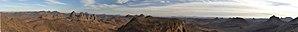
L'Assekrem est un haut plateau situé dans les montagnes du Hoggar, dans le sud de l'Algérie, partant du plus grand plateau d'Atakor. Assekrem fait partie du parc culturel de l'Ahaggar. L'altitude est de 2 780 mètres. Le plateau de l'Assekrem est notamment connu pour avoir abrité la retraite spirituelle de Charles de Foucauld.
Le parc culturel de l’Ahaggar, est un parc national algérien, situé dans la wilaya de Tamanrasset à l'extrême sud de l'Algérie. Il est avec ses 633 887 km² le second parc national le plus vaste d'Algérie, le parc abrite le massif du Hoggar. D'une richesse archéologique et historique inestimable, il abrite des sites archéologiques datant de 600 000 à 1 million d'années.